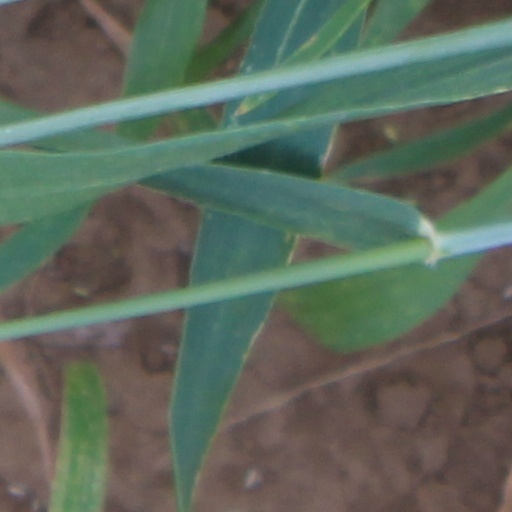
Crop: wheat